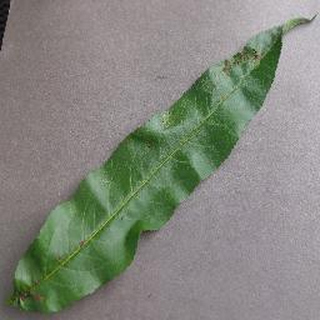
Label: peach_bacterial_spot